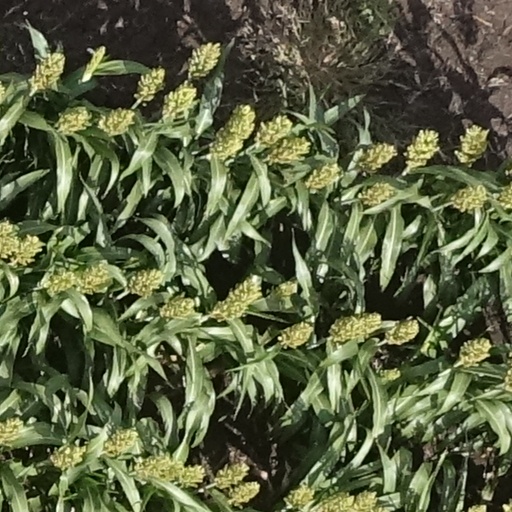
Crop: sorghum